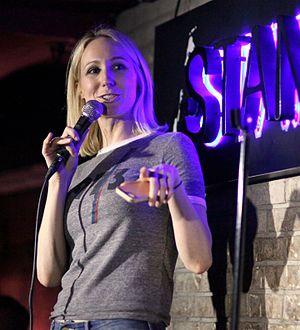
La vingt-septième saison de l'émission américaine de téléréalité musicale Dancing with the Stars débutera le 24 septembre 2018 sur le réseau ABC. Les candidats ont été officialisés et les couples annoncés le 12 septembre 2018.